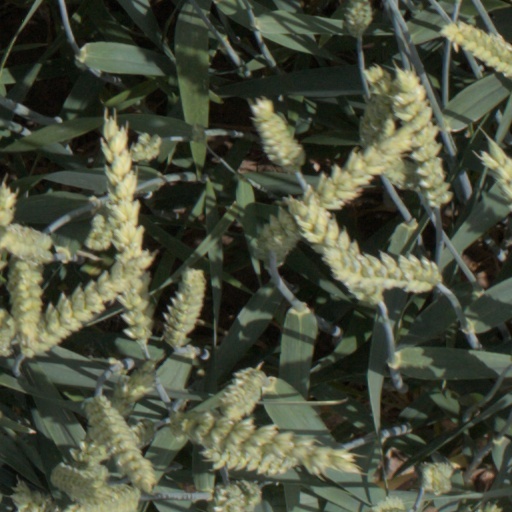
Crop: wheat